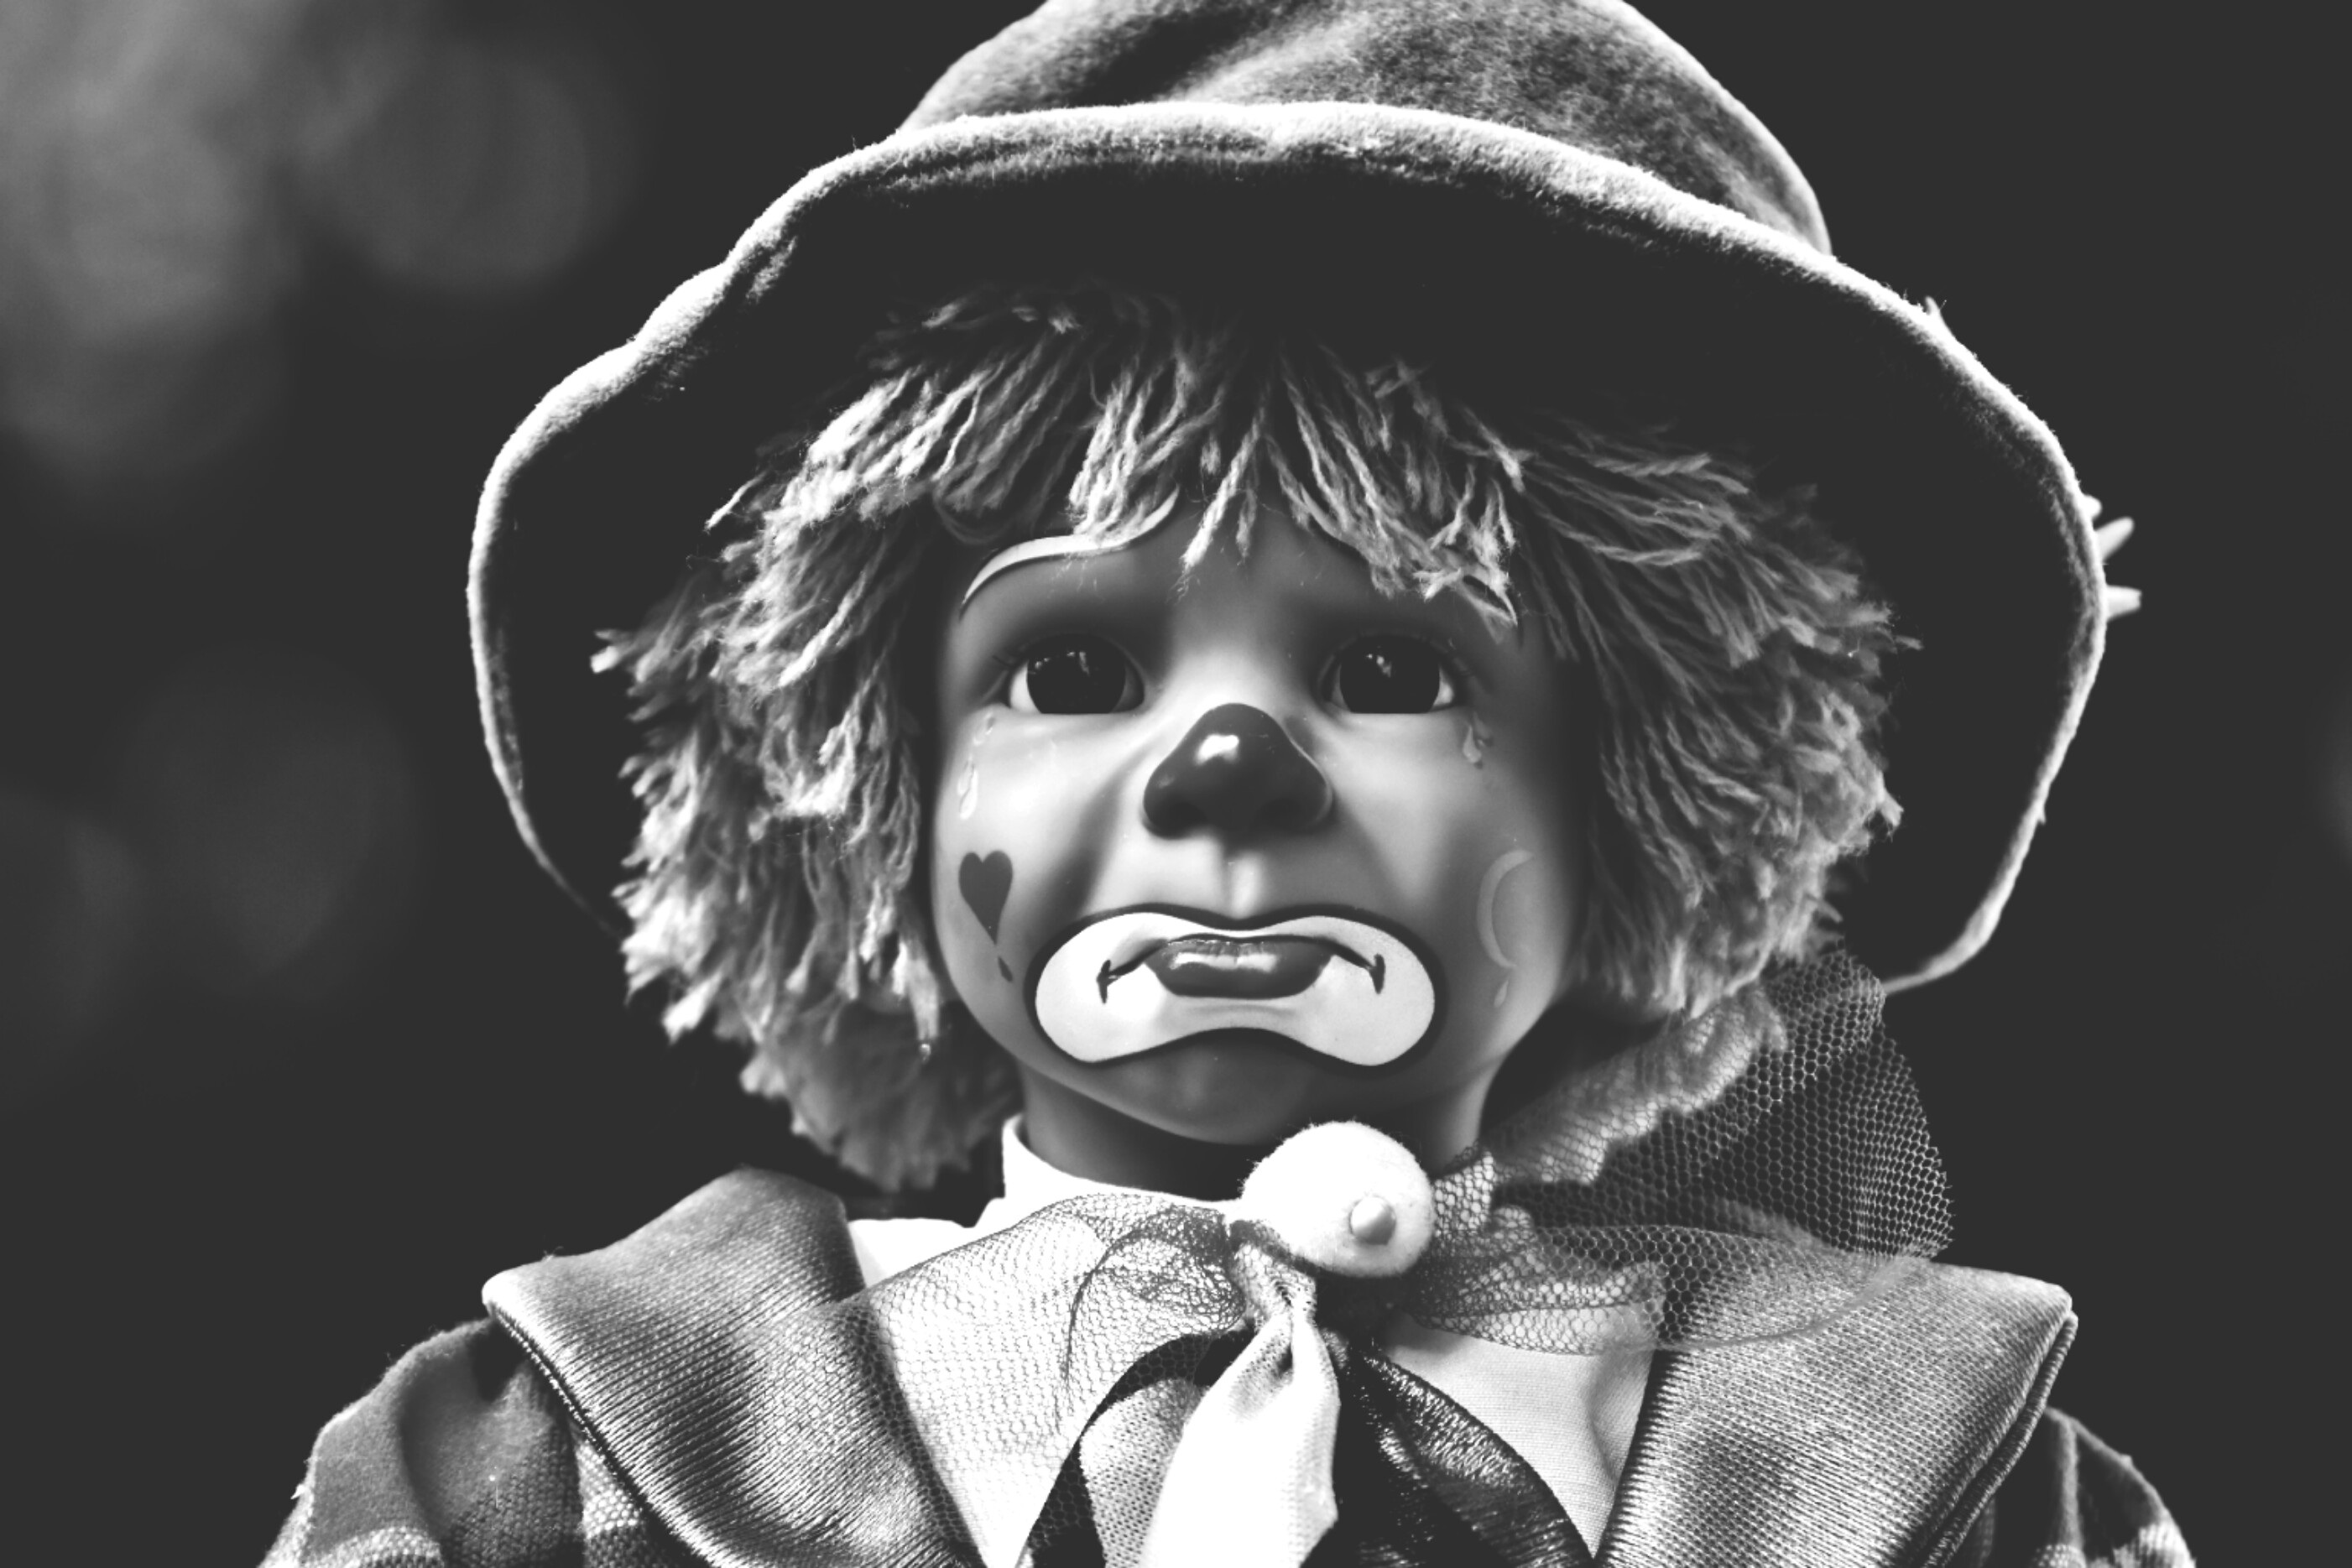
black and white, photography, sweet, cute, black, monochrome, clown, sad, face, doll, children, head, toys, funny, monochrome photography